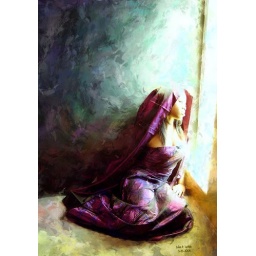
A girl in a window waiting, yearning, hoping.